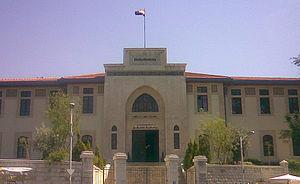
L'autorité générale syrienne du livre est une institution gouvernementale syrienne qui relève directement du ministre de la culture et qui est chargée de publier des livres écrits et traduits dans les domaines de la connaissance et de la science, aussi de contribuer au développement du mouvement culturel et intellectuel en Syrie et d'enrichir les cercles culturels syriens avec les développements dans les cercles arabes et internationaux.
L'université de Damas, est la plus importante et ancienne institution d'enseignement supérieur de Syrie. Elle est localisée comme son nom l'indique à Damas. L'université de Damas a été créée en 1923. À l'origine Institut médical, il fut rebaptisé Université syrienne en 1923. À l'occasion de la fondation de quatre nouvelles universités, son nom devenant ambigu fut changé en Université de Damas en 1953.